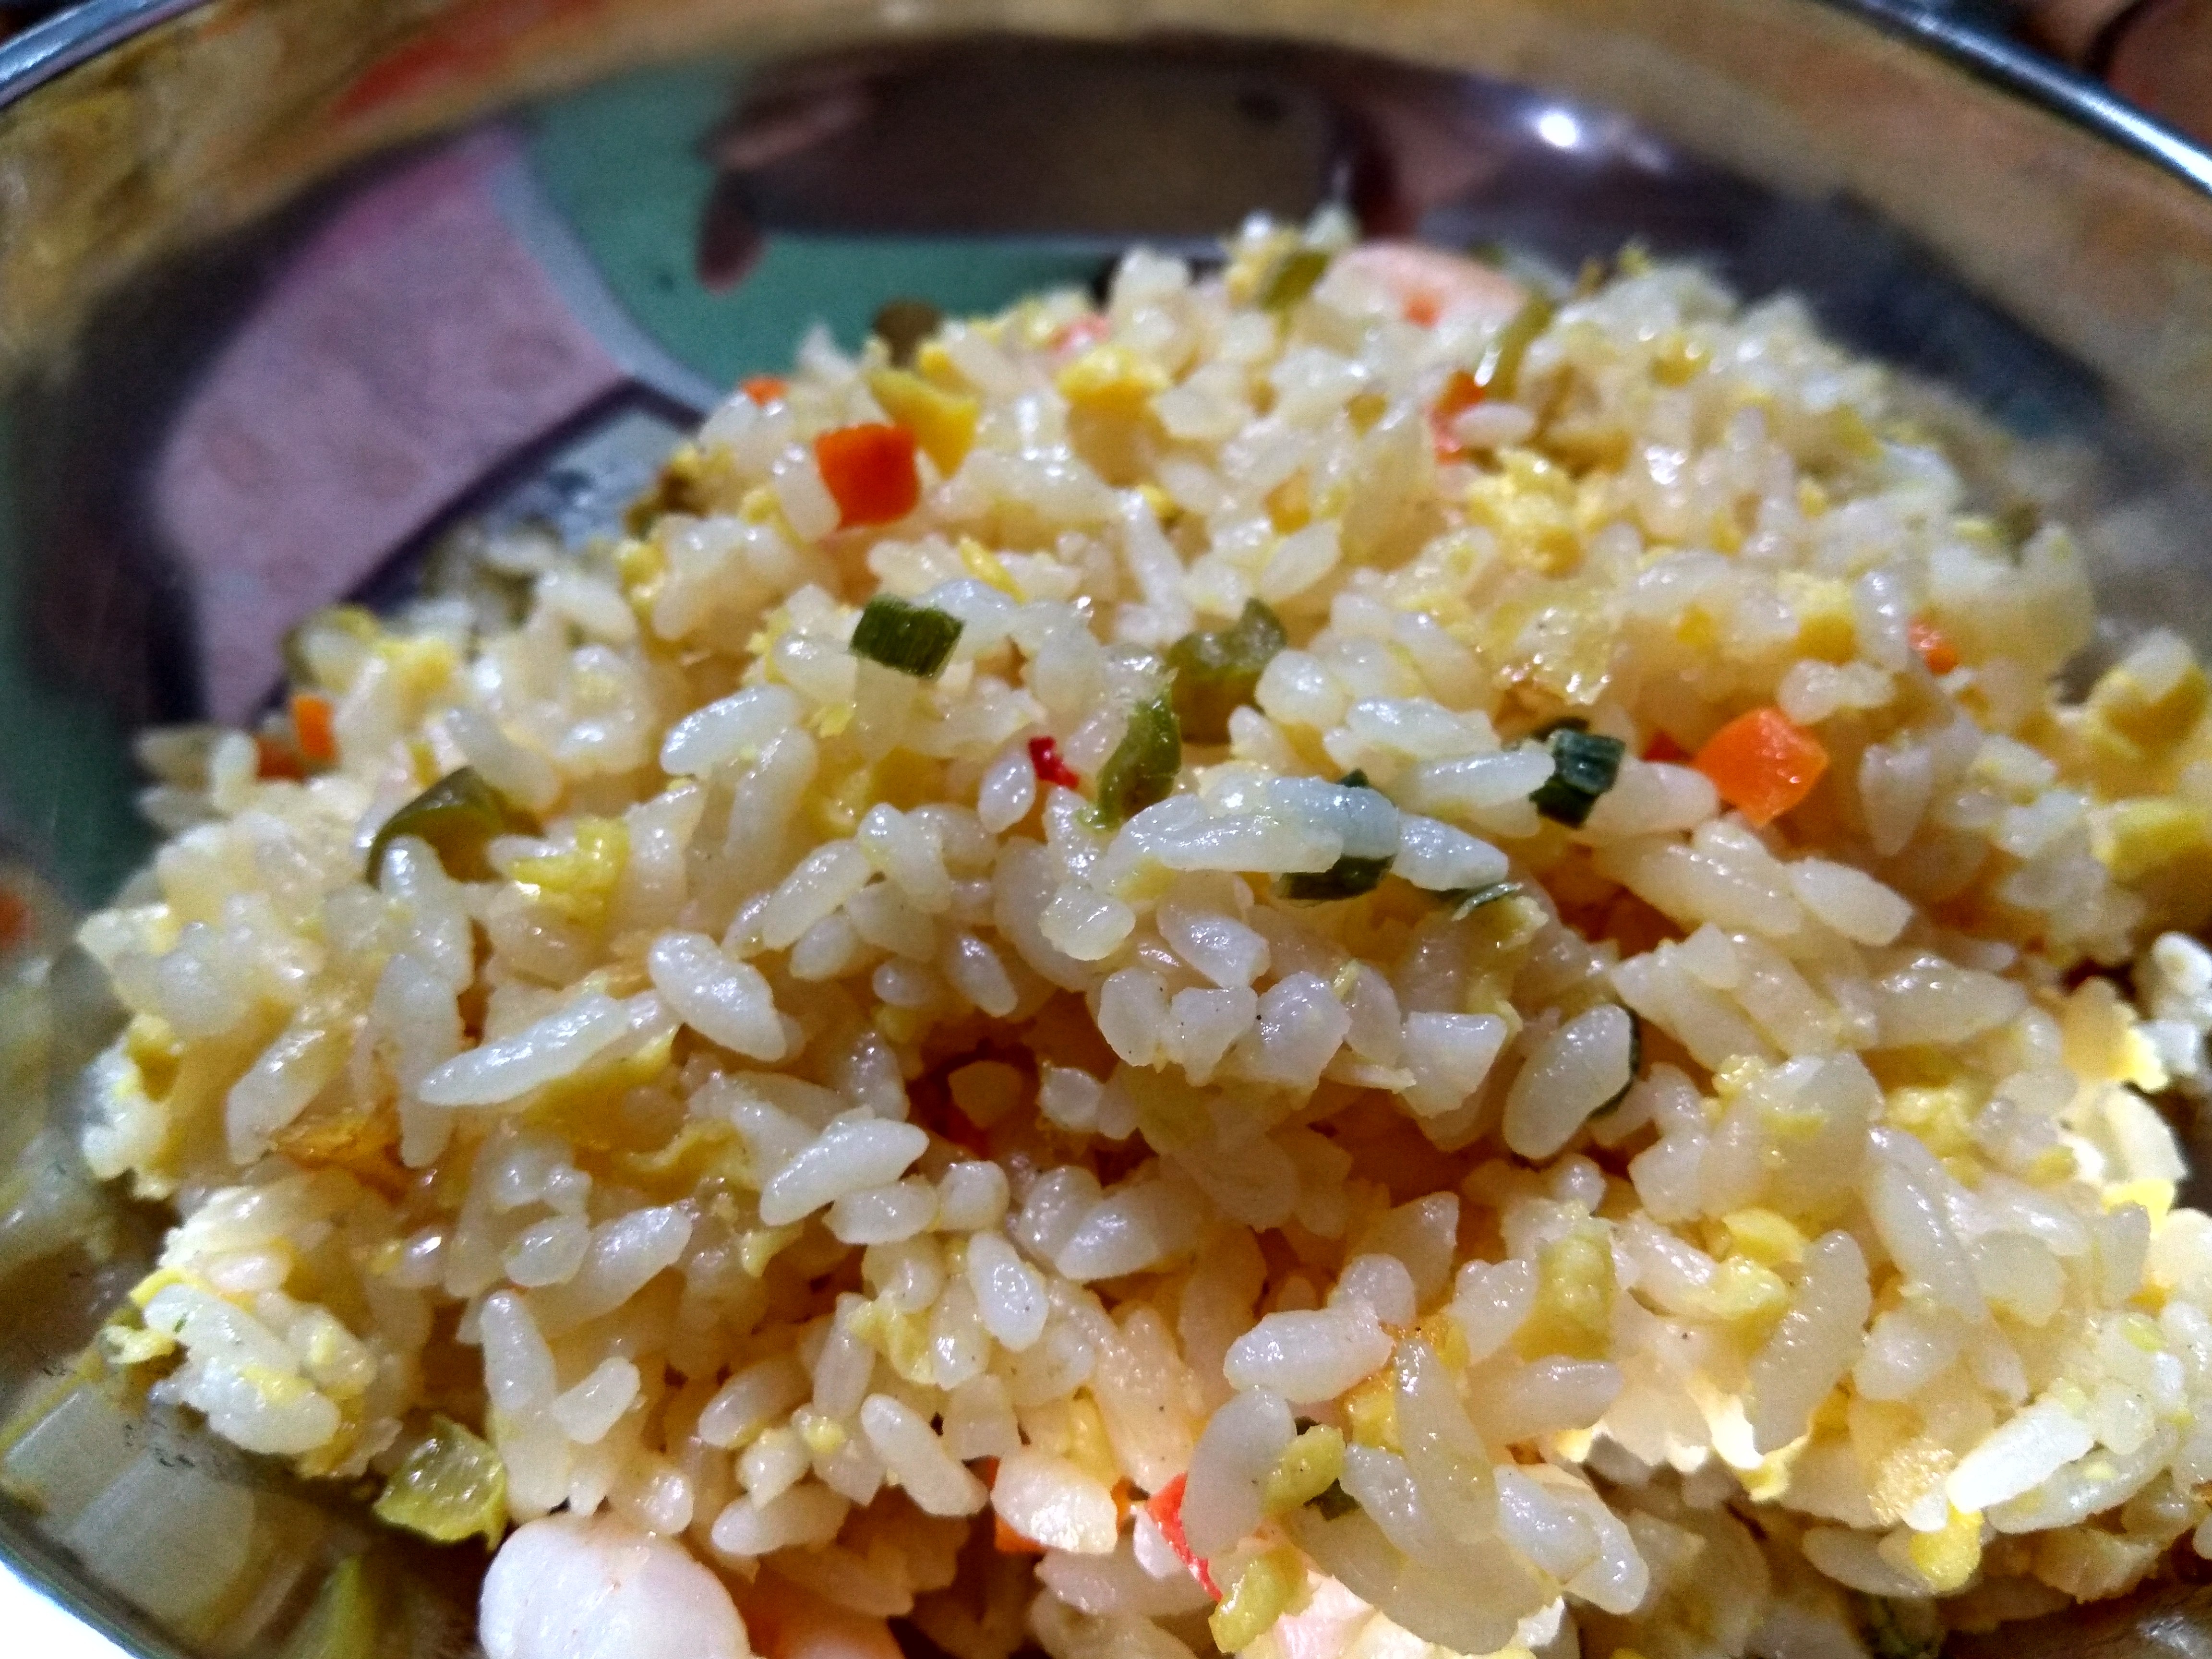
dish, food, cooking, produce, cuisine, rice, asian food, fried rice, dining, commodity, chinese food, pilaf, food grain, steamed rice, yeung chow fried rice, thai fried rice